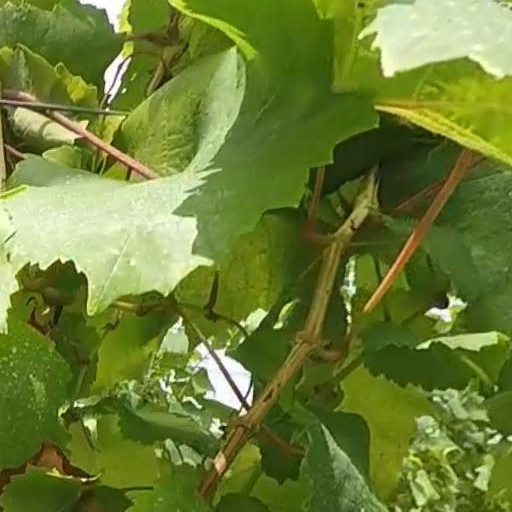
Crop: grape